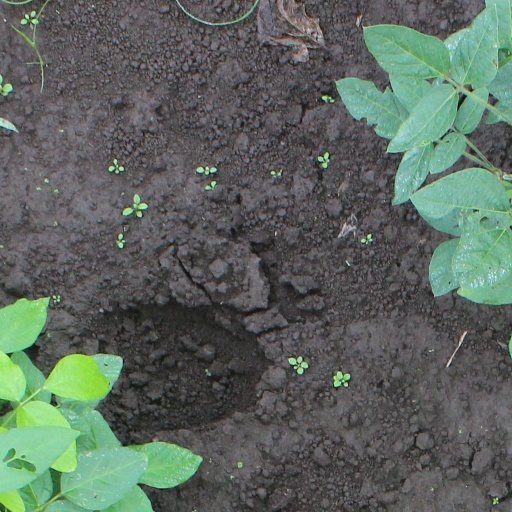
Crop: soybean